Prince Guillaume of Luxembourg

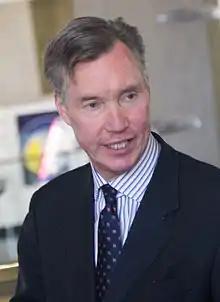
Prince Guillaume in 2015

Prince Guillaume of Luxembourg ("Guillaume Marie Louis Christian"; born 1 May 1963) is the third son and youngest child of Grand Duke Jean and Grand Duchess Josephine-Charlotte of Luxembourg.